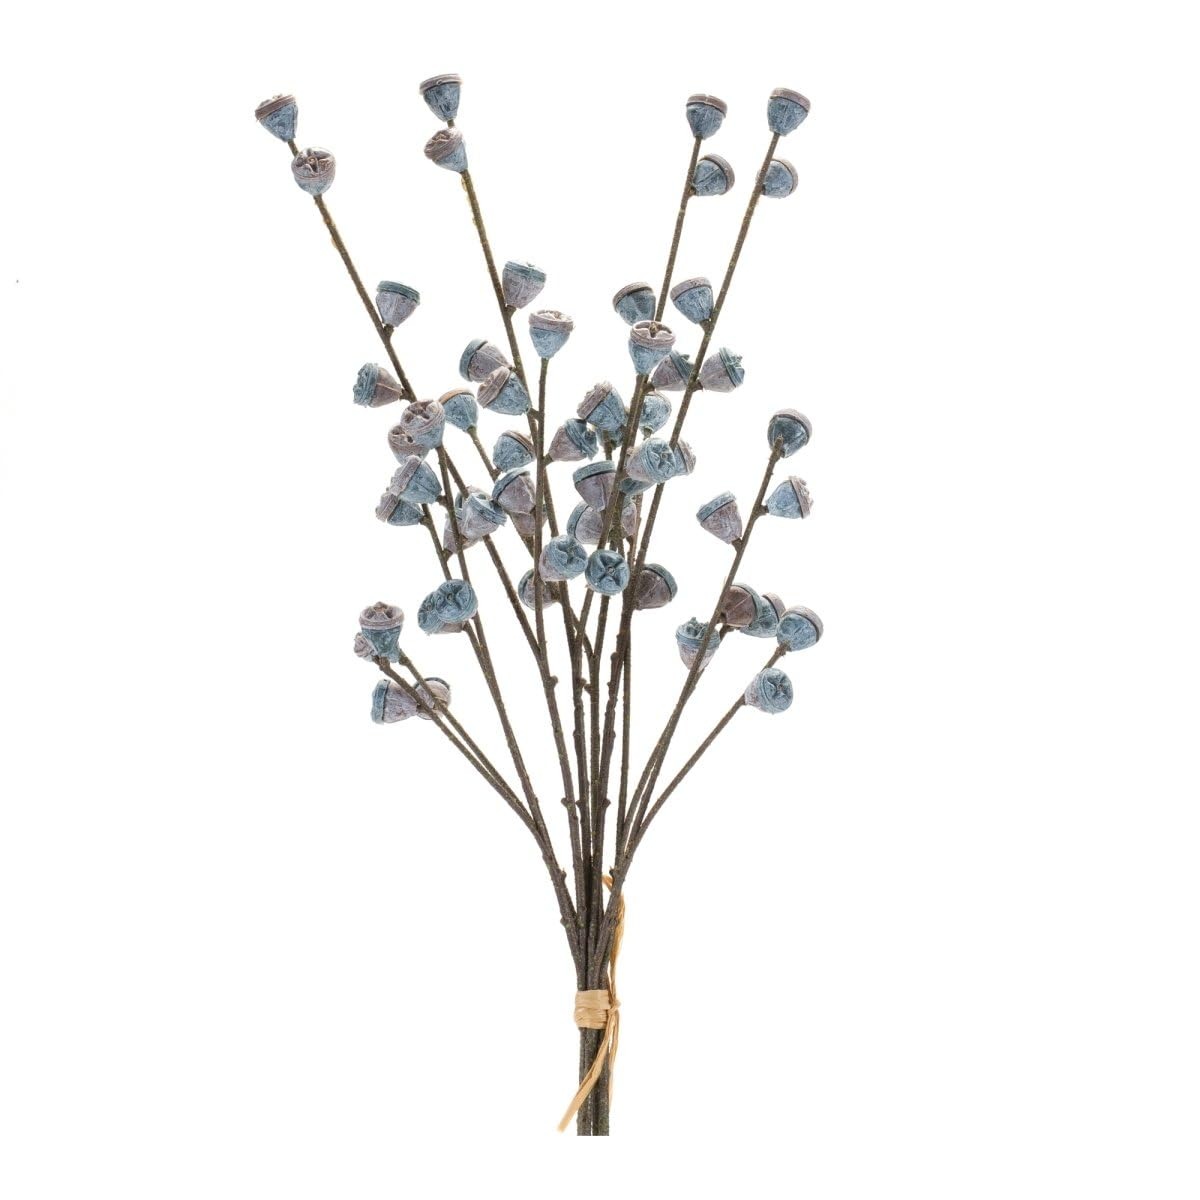
Item Name: Melrose International 86707DS Artificial Winter Berry Pod Bundle - Set of 2
Product Description: Add a touch of nature to your home with this stunning set of winter berry pod bundles. The wintery blues and browns combined with the berry pod details are the perfect combination to create a memorable display. Display the bundles in a tabletop vase to add height to your decor or place them in a porch planter to accentuate the arrangement. Whether you're adding a touch of joy to your home or gifting to a loved one, these things will definitely bring smiles to your home. Features: Artificial Winter Berry Pod Bundle. Set of 2. Specifications: Plastic. Dimensions: 6.5 x 6.5 x 19.5 inches. Weight: 2.25 lbs
Value: 2.0
Unit: Count

Price: 64.99